Integral membrane protein

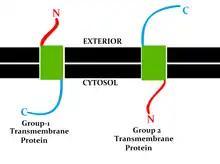
Group I and II transmembrane proteins have opposite orientations. Group I proteins have the N terminus on the far side and C terminus on the cytosolic side. Group II proteins have the C terminus on the far side and N terminus in the cytosol.

Three-dimensional structures of ~160 different integral membrane proteins have been determined at atomic resolution by X-ray crystallography or nuclear magnetic resonance spectroscopy. They are challenging subjects for study owing to the difficulties associated with extraction and crystallization. In addition, structures of many water-soluble protein domains of IMPs are available in the Protein Data Bank. Their membrane-anchoring α-helices have been removed to facilitate the extraction and crystallization. Search integral membrane proteins in the PDB (based on gene ontology classification)